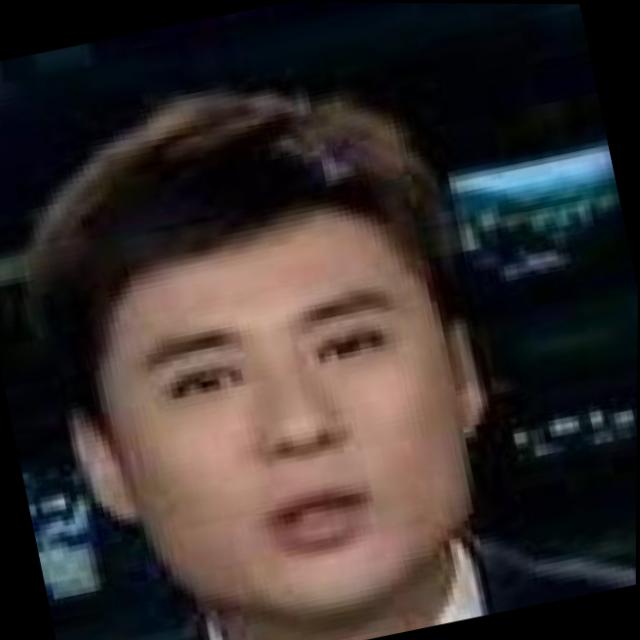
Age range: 21-44